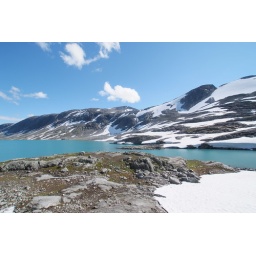
View from &amp;quot;Gamle Strynefjellsvegen&amp;quot; (the old road over the mountain at Stryn).Between Stryn and Grotli, Norway.